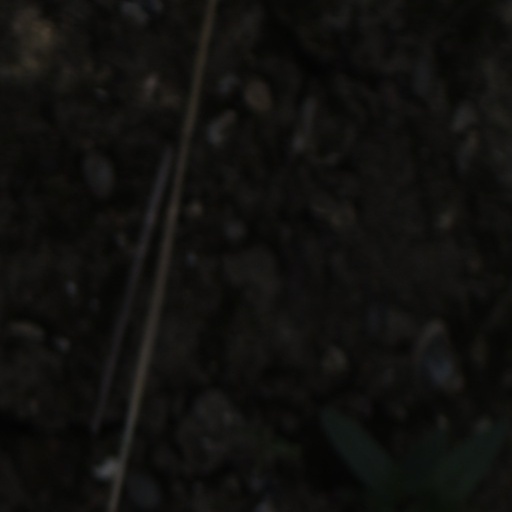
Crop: wheat